Tshering Dorji

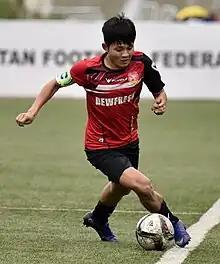
Dorji with Thimphu City FC in 2017

Tshering Dorji aka Tshagay (born 11 September 1995) is a Bhutanese professional footballer who plays for Thimphu City FC as a midfielder.